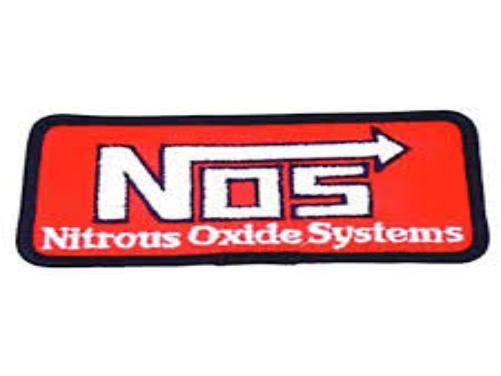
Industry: Others